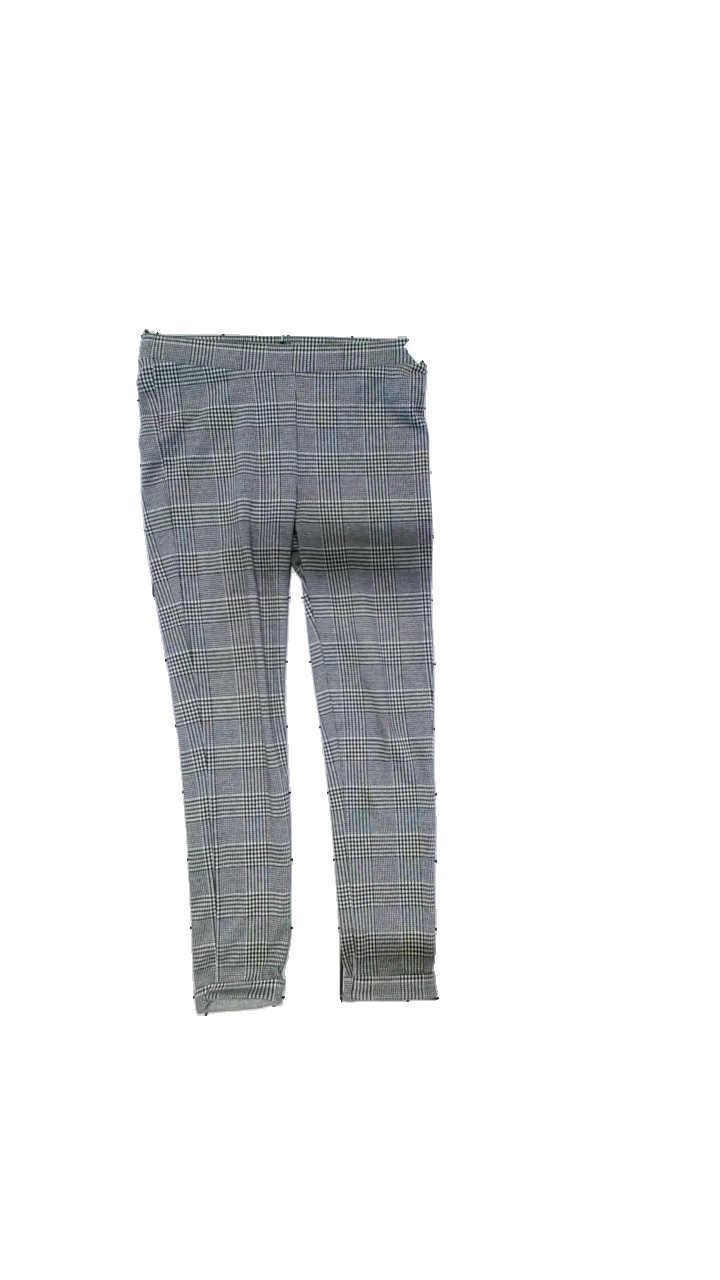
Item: Trousers (Ladies)
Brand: Cellbes
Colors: Grey, Black
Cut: Regular, Tight
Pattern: Geometric print
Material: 66% polyester, 30% viscose, 4% elastane
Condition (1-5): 4
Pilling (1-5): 3
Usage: Reuse
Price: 50-100